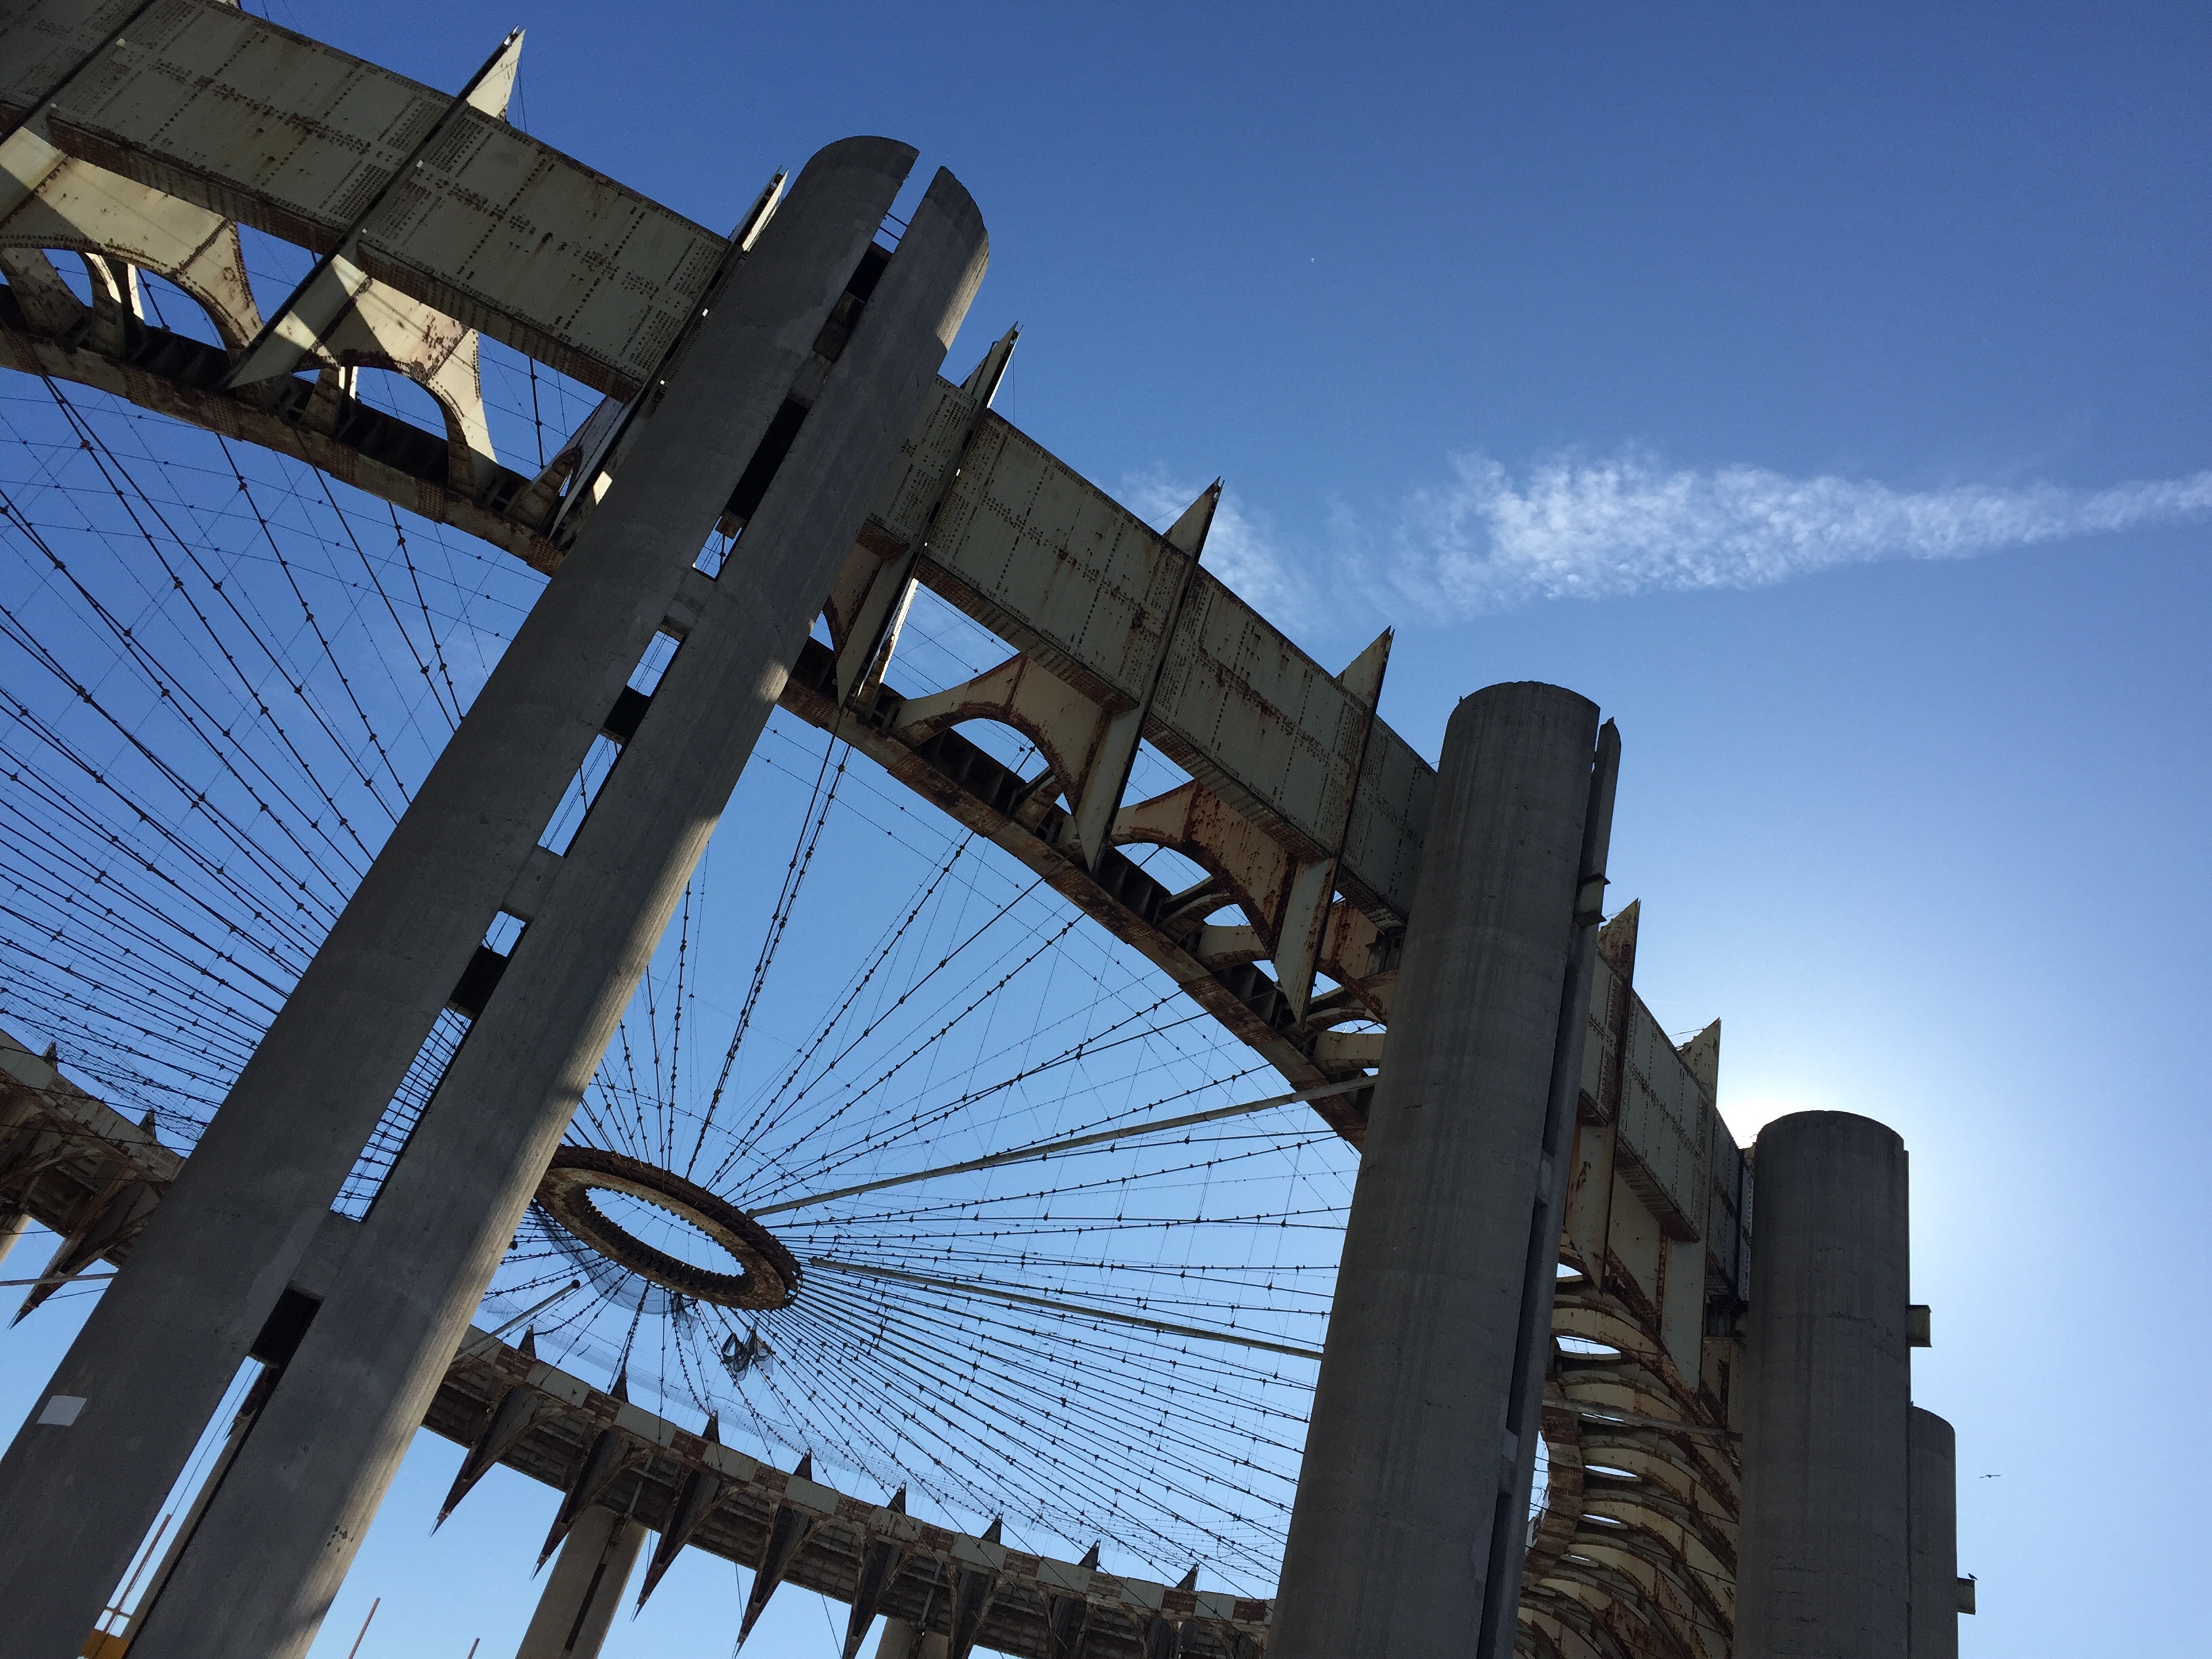
architecture, structure, sky, skyscraper, ferris wheel, tower, mast, landmark, blue, industry, tourist attraction, urban area